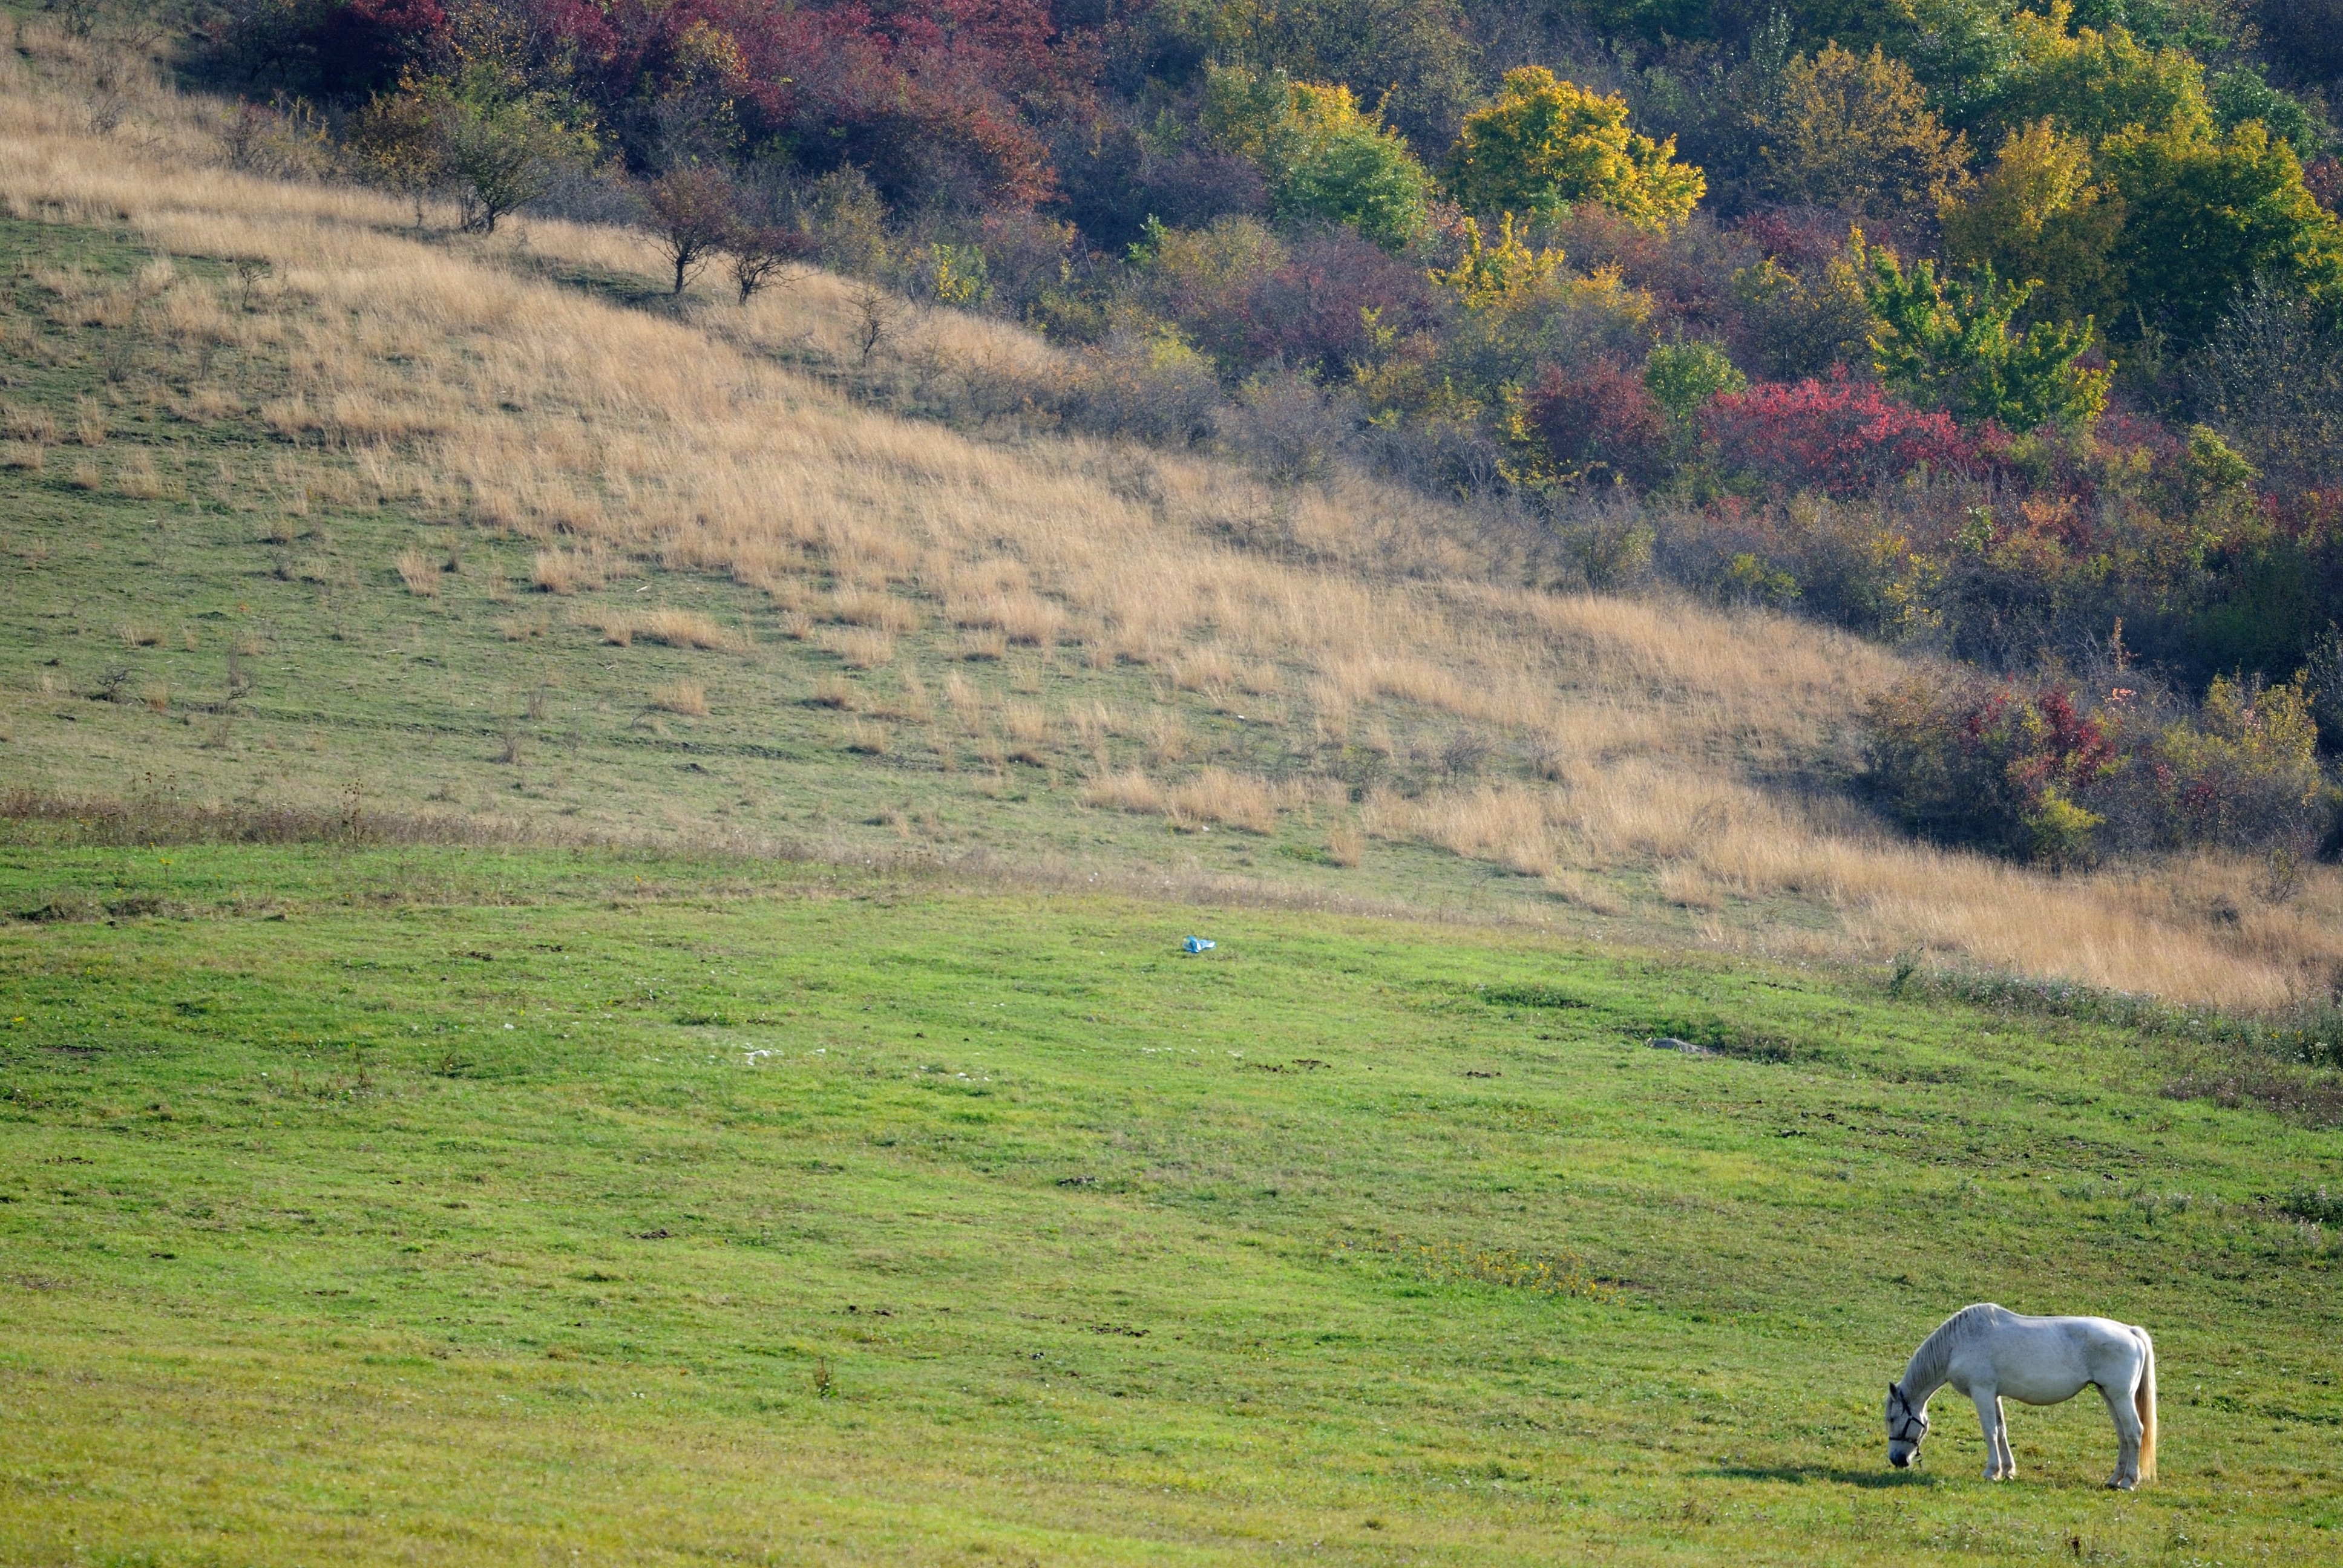
landscape, grass, marsh, wilderness, field, farm, meadow, prairie, hill, wildlife, pasture, grazing, horse, sheep, savanna, plain, grassland, wetland, plateau, habitat, ecosystem, steppe, rural area, natural environment